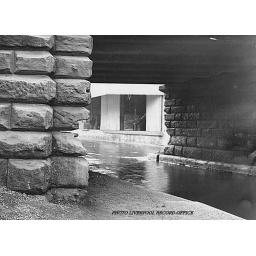
Bankhall bridge in 1906 with the walls worn by tow ropes